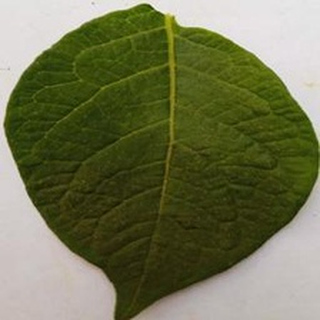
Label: healthy_potato